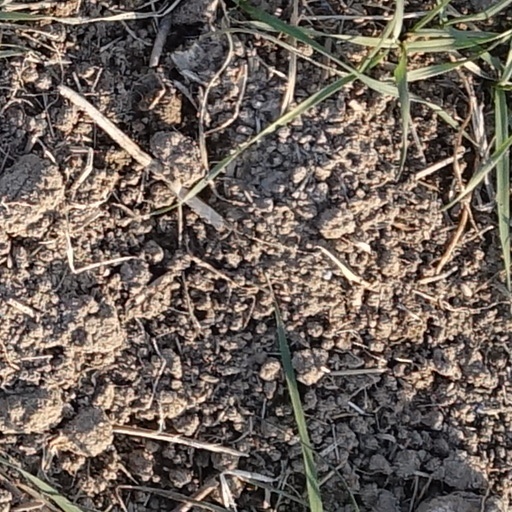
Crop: wheat